Nyingma

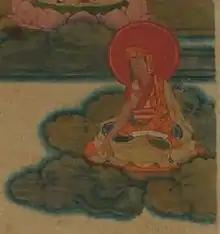
Drapa Ngonshe, 11th century terton

From this basis, Vajrayana was established in its entirety in Tibet. From the eighth until the eleventh century, this textual tradition (which was later identified as 'Nyingma') was the only form of Buddhism in Tibet. With the reign of King Langdarma (836–842), the brother of King Ralpachen, a time of political instability ensued which continued over the next 300 years, during which time Buddhism was persecuted and largely forced underground because the King saw it as a threat to the indigenous Bön tradition. Langdarma persecuted monks and nuns, and attempted to wipe out Buddhism. His efforts, however, were not successful. A few monks escaped to Amdo in the northeast of Tibet, where they preserved the lineage of monastic ordination.